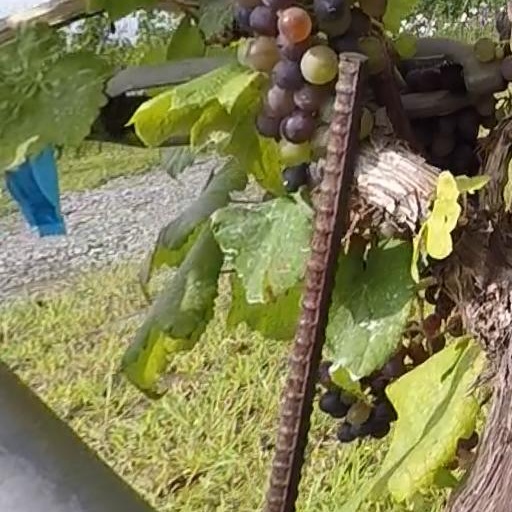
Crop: grape